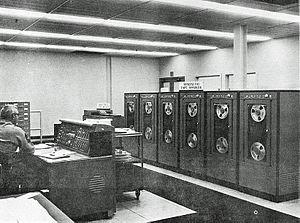
NCR Corporation est une entreprise américaine, fondée en 1884, connue pour ses caisses enregistreuses et distributeur automatique de billets.